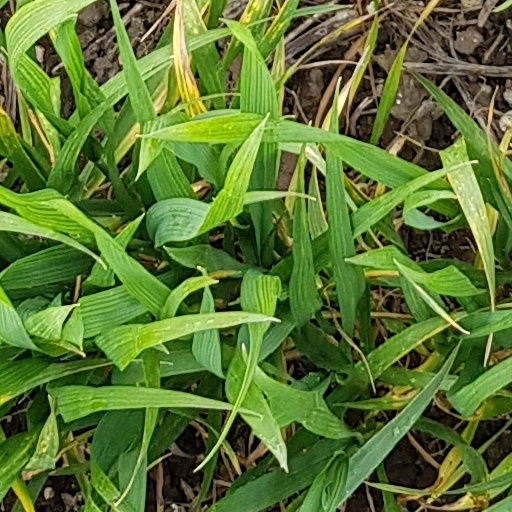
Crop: wheat